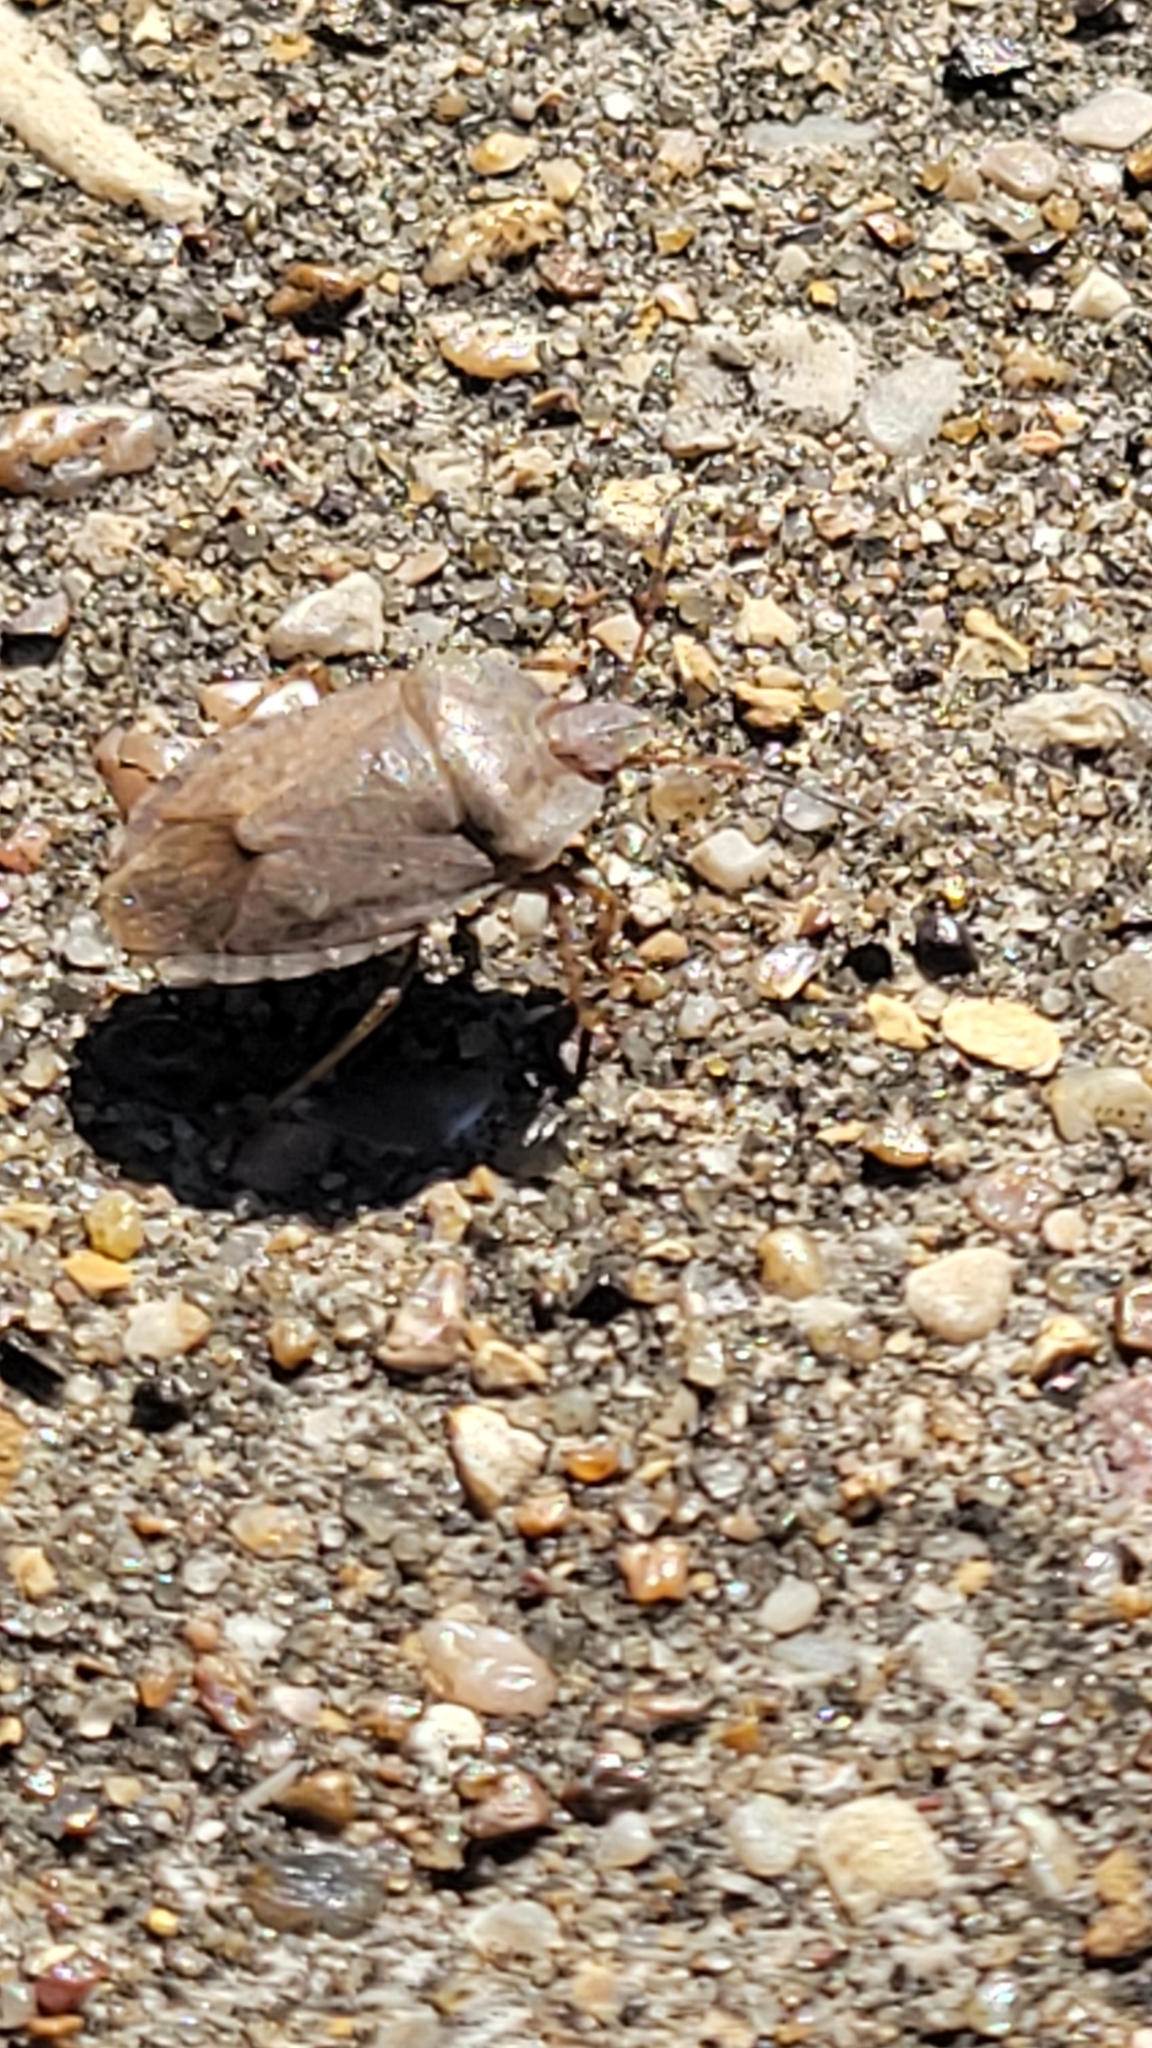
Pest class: stink_bug